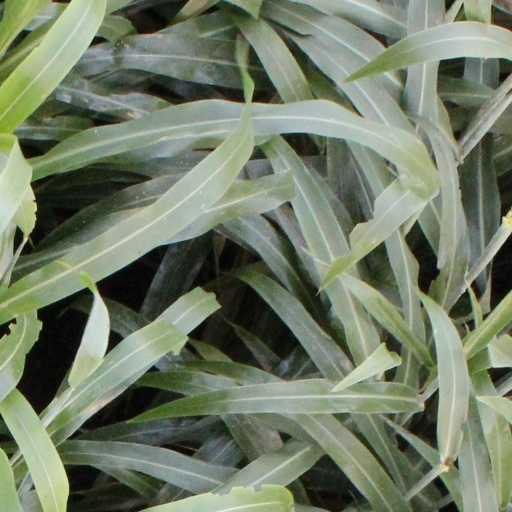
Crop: sorghum